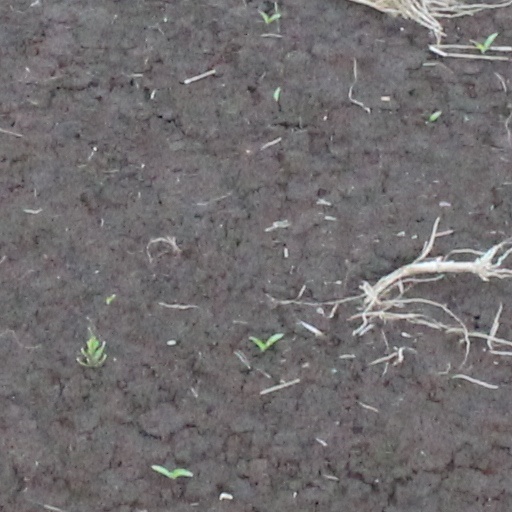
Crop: wheat